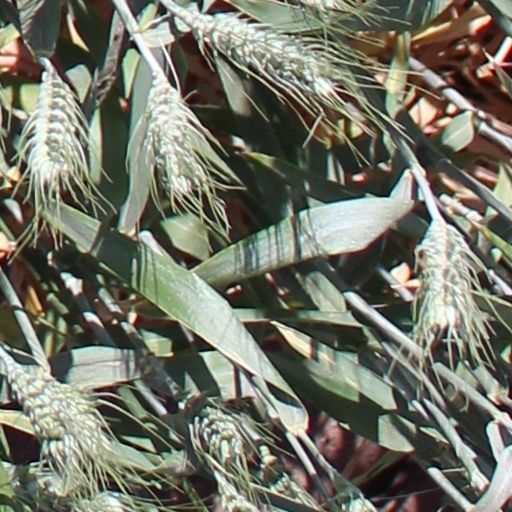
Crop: wheat